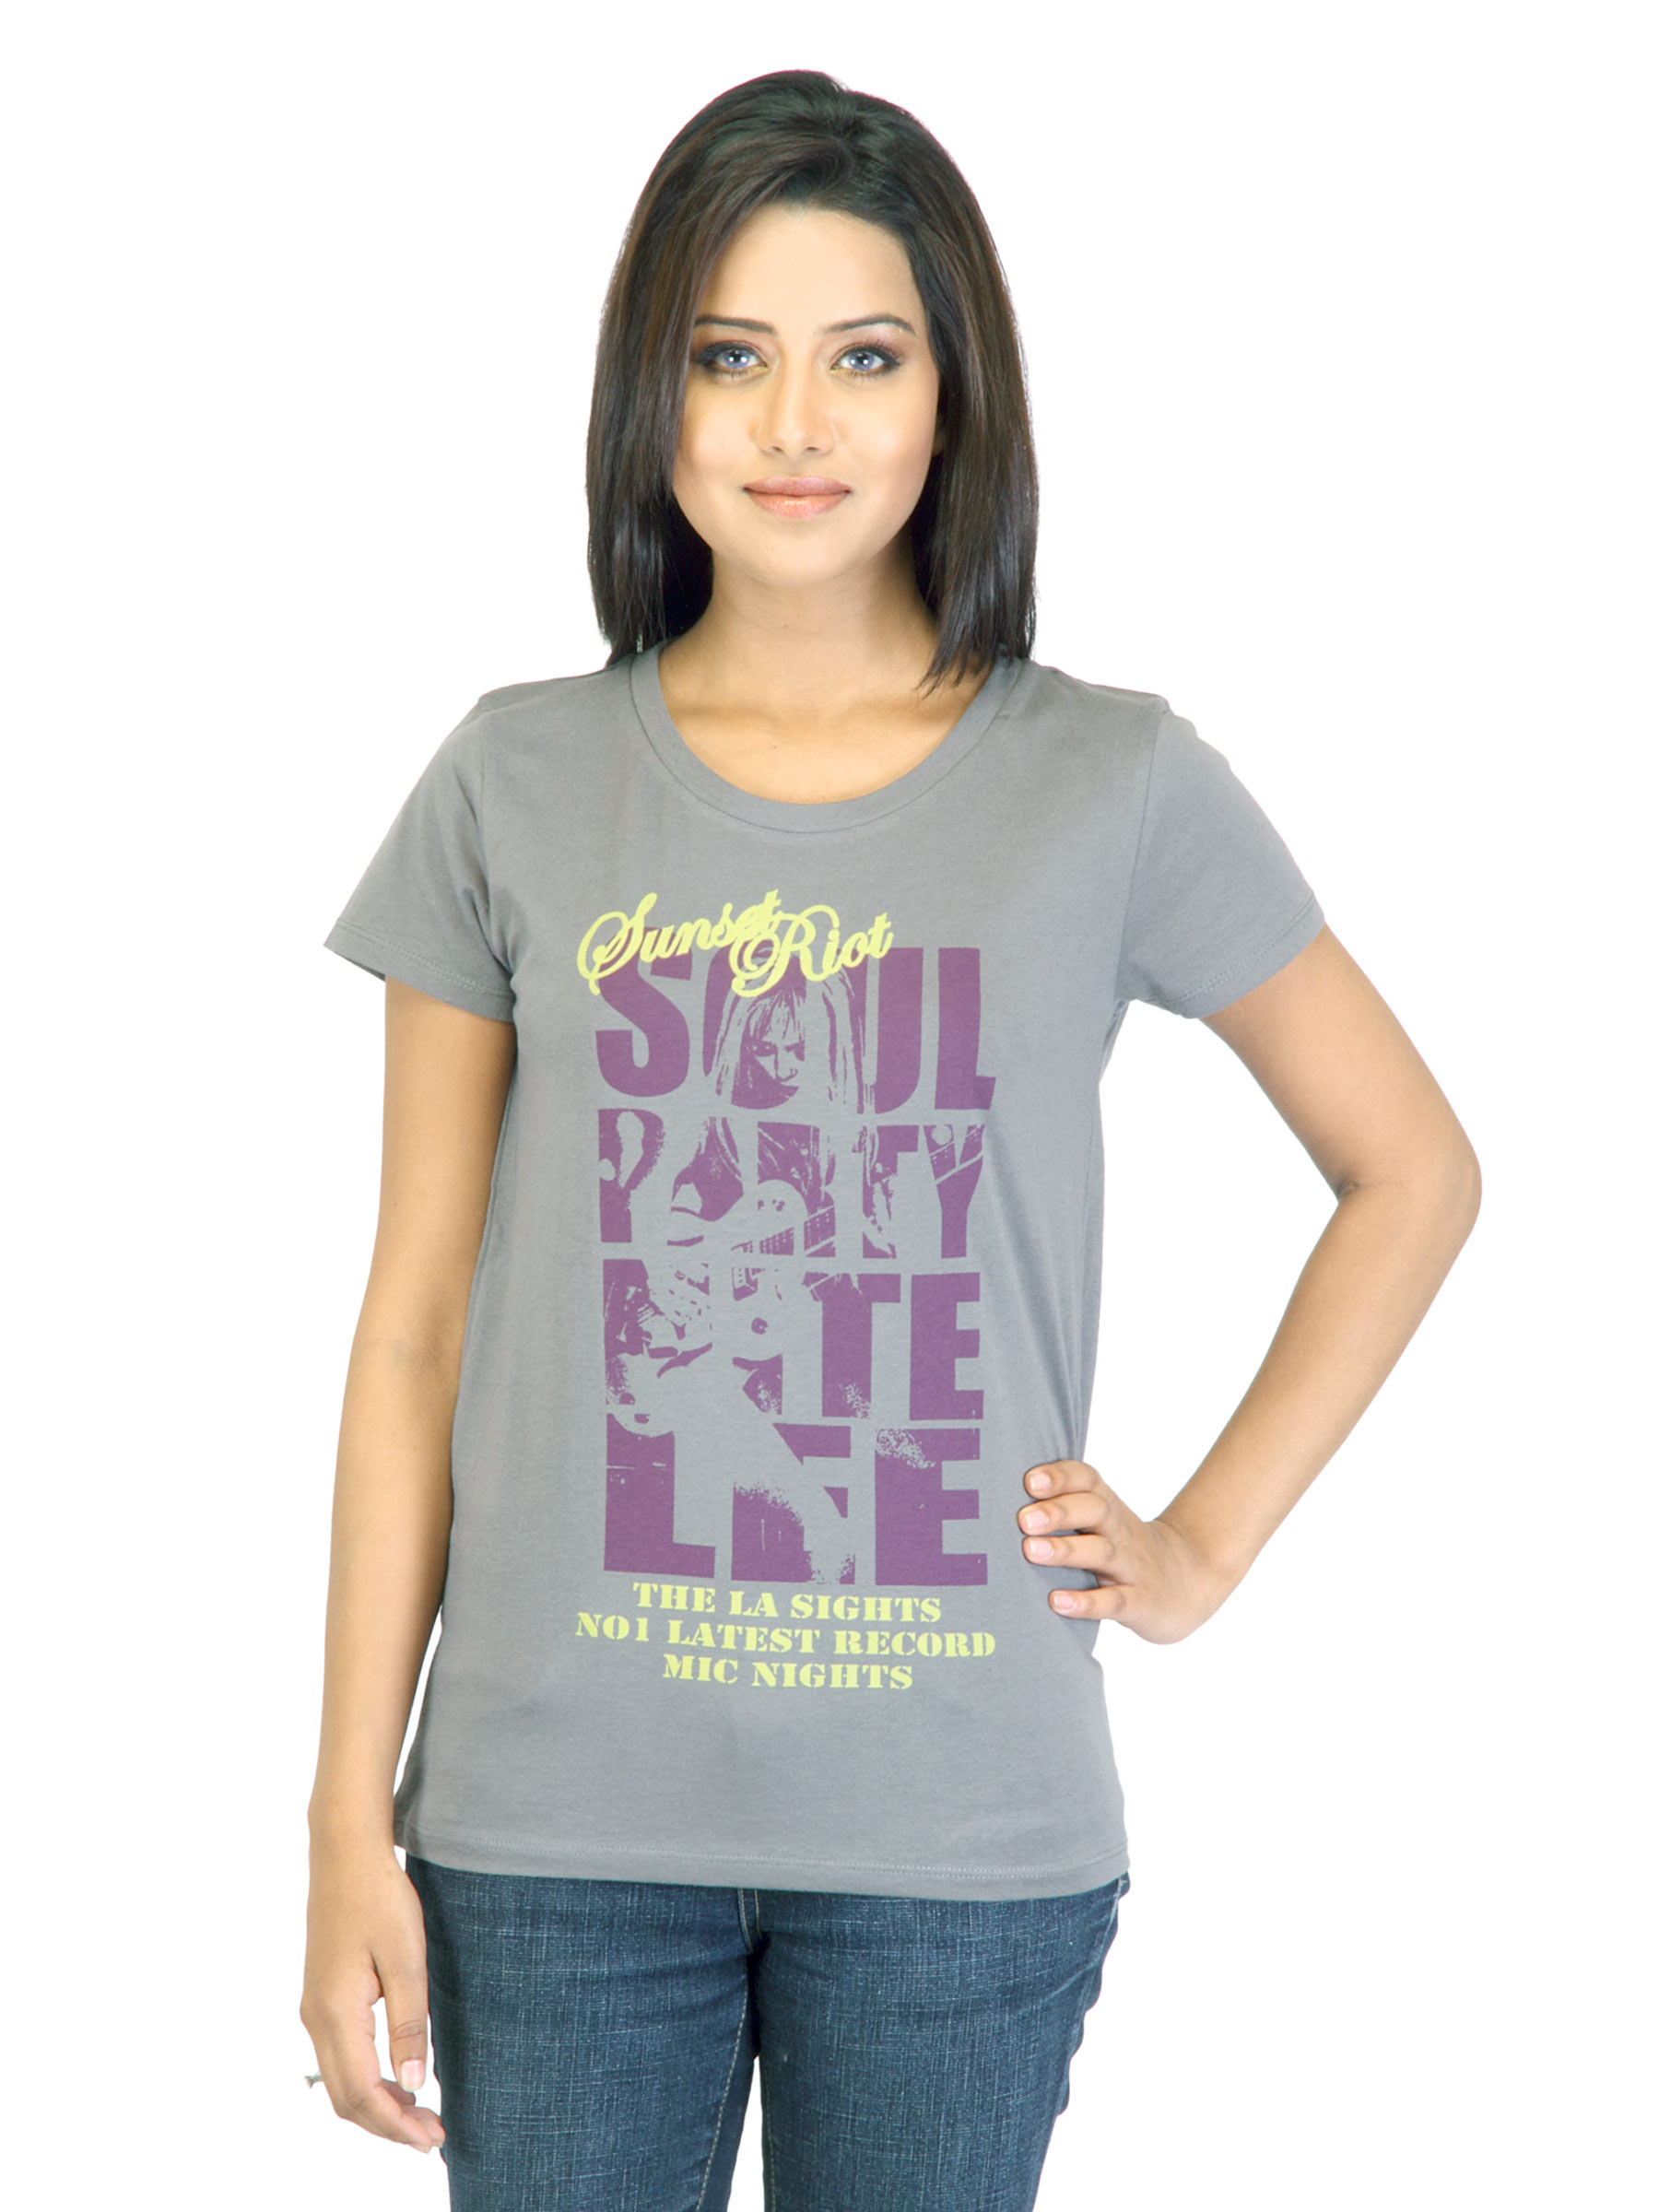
Lee Women Carren Grey T-shirt
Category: Apparel / Topwear / Tshirts
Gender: Women
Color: Grey
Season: Summer 2012
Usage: Casual